Never Call Retreat

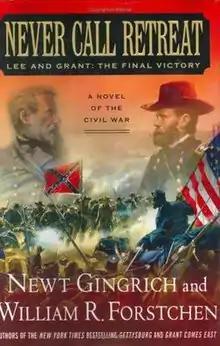
First edition

Never Call Retreat: Lee and Grant: The Final Victory is the conclusion of an alternate history trilogy by former Speaker of the U.S. House of Representatives Newt Gingrich, William R. Forstchen, and Albert S. Hanser. It was published in 2005 by Thomas Dunne Books. The other two books are "Grant Comes East" and "". The novel is illustrated with actual photographs of the Civil War, taken somewhat out of context.